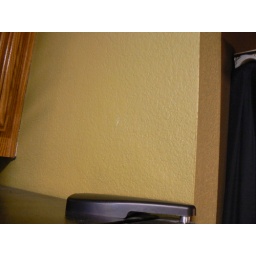
food on walls near kitchen cabinets